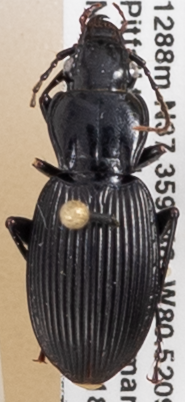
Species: Pterostichus lachrymosus
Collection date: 2019-06-18
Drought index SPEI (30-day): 0.36
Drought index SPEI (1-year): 2.09
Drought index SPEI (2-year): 2.09